Bank Keshavarzi Iran

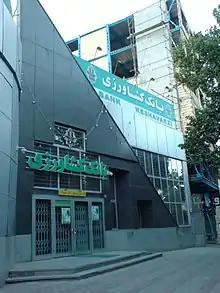
Central branch of Keshavarzi bank in Nishapur

The bank currently operates throughout the country, housing a total of 1800 branches. In addition to offering short and fixed deposit accounts for domestic and overseas clients, the bank provides letters of credit, treasury, currency exchange, corporate loans syndication, financial advisory and electronic banking services.